Burnside problem

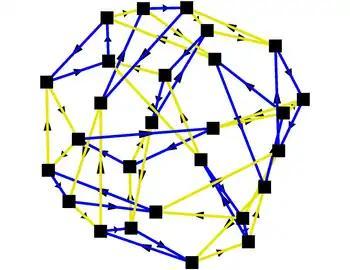
The Cayley graph of the 27-element free Burnside group of rank 2 and exponent 3.

Part of the difficulty with the general Burnside problem is that the requirements of being finitely generated and periodic give very little information about the possible structure of a group. Therefore, we pose more requirements on "G". Consider a periodic group "G" with the additional property that there exists a least integer "n" such that for all "g" in "G", "g" = 1. A group with this property is said to be "periodic with bounded exponent" "n", or just a "group with exponent" "n". The Burnside problem for groups with bounded exponent asks: